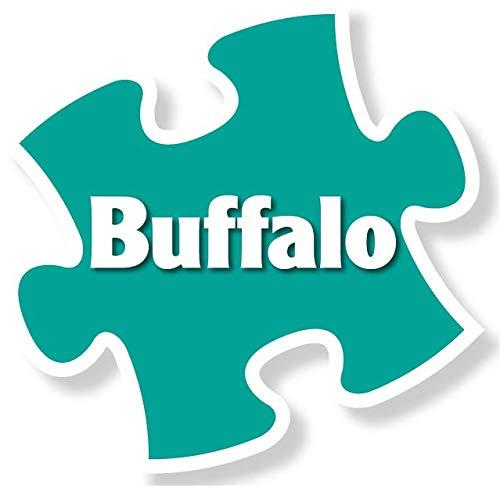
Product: Buffalo Games - Vivid Collection - Happy Hour - 300 Large Piece Jigsaw Puzzle
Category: Toys & Games | Puzzles | Jigsaw Puzzles
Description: Great Condition.
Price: $10.99
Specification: ProductDimensions:1.8x7.9x7.9inches|ItemWeight:13ounces|ShippingWeight:13ounces(Viewshippingratesandpolicies)|ASIN:B07T6BRX99|Itemmodelnumber:2738|Manufacturerrecommendedage:14yearsandup